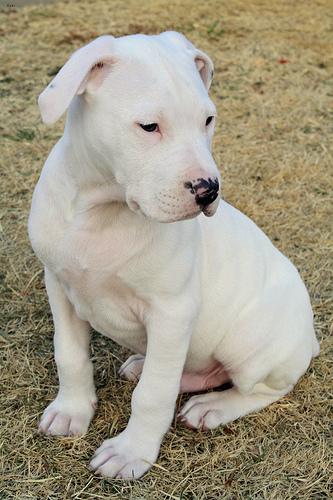
Breed: american pit bull terrier